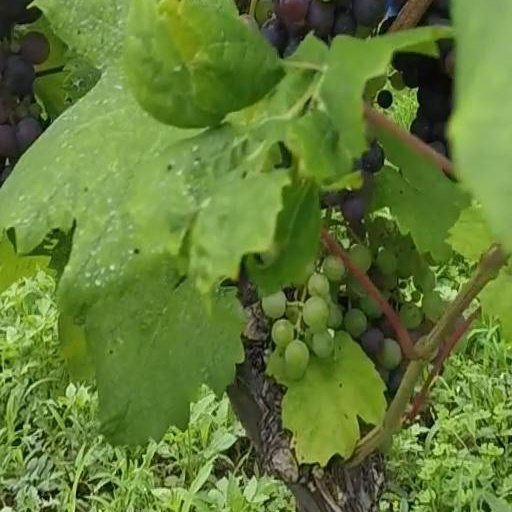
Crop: grape